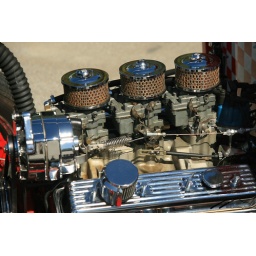
The power plant in the '32 Ford with the red checkerboard. DAYUM!!